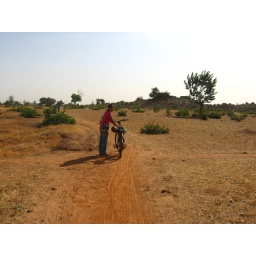
me walking my bike along a dirt road. there are lots and lots of dirt roads in burkina.